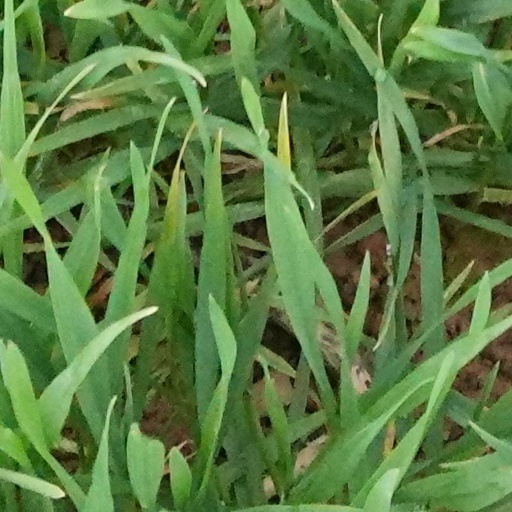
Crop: wheat